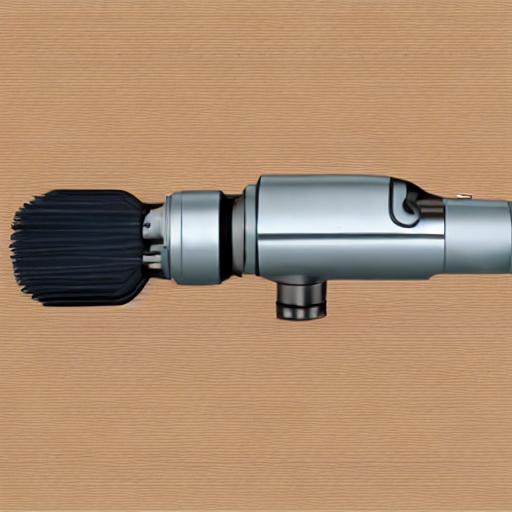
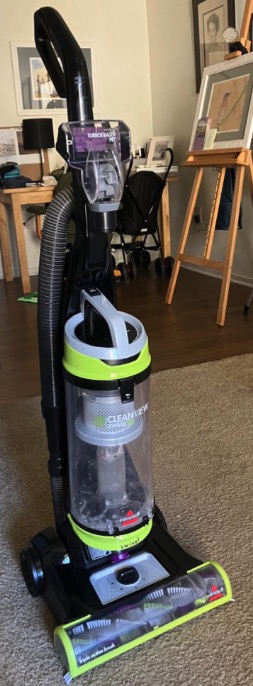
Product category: items_vacuum
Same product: no